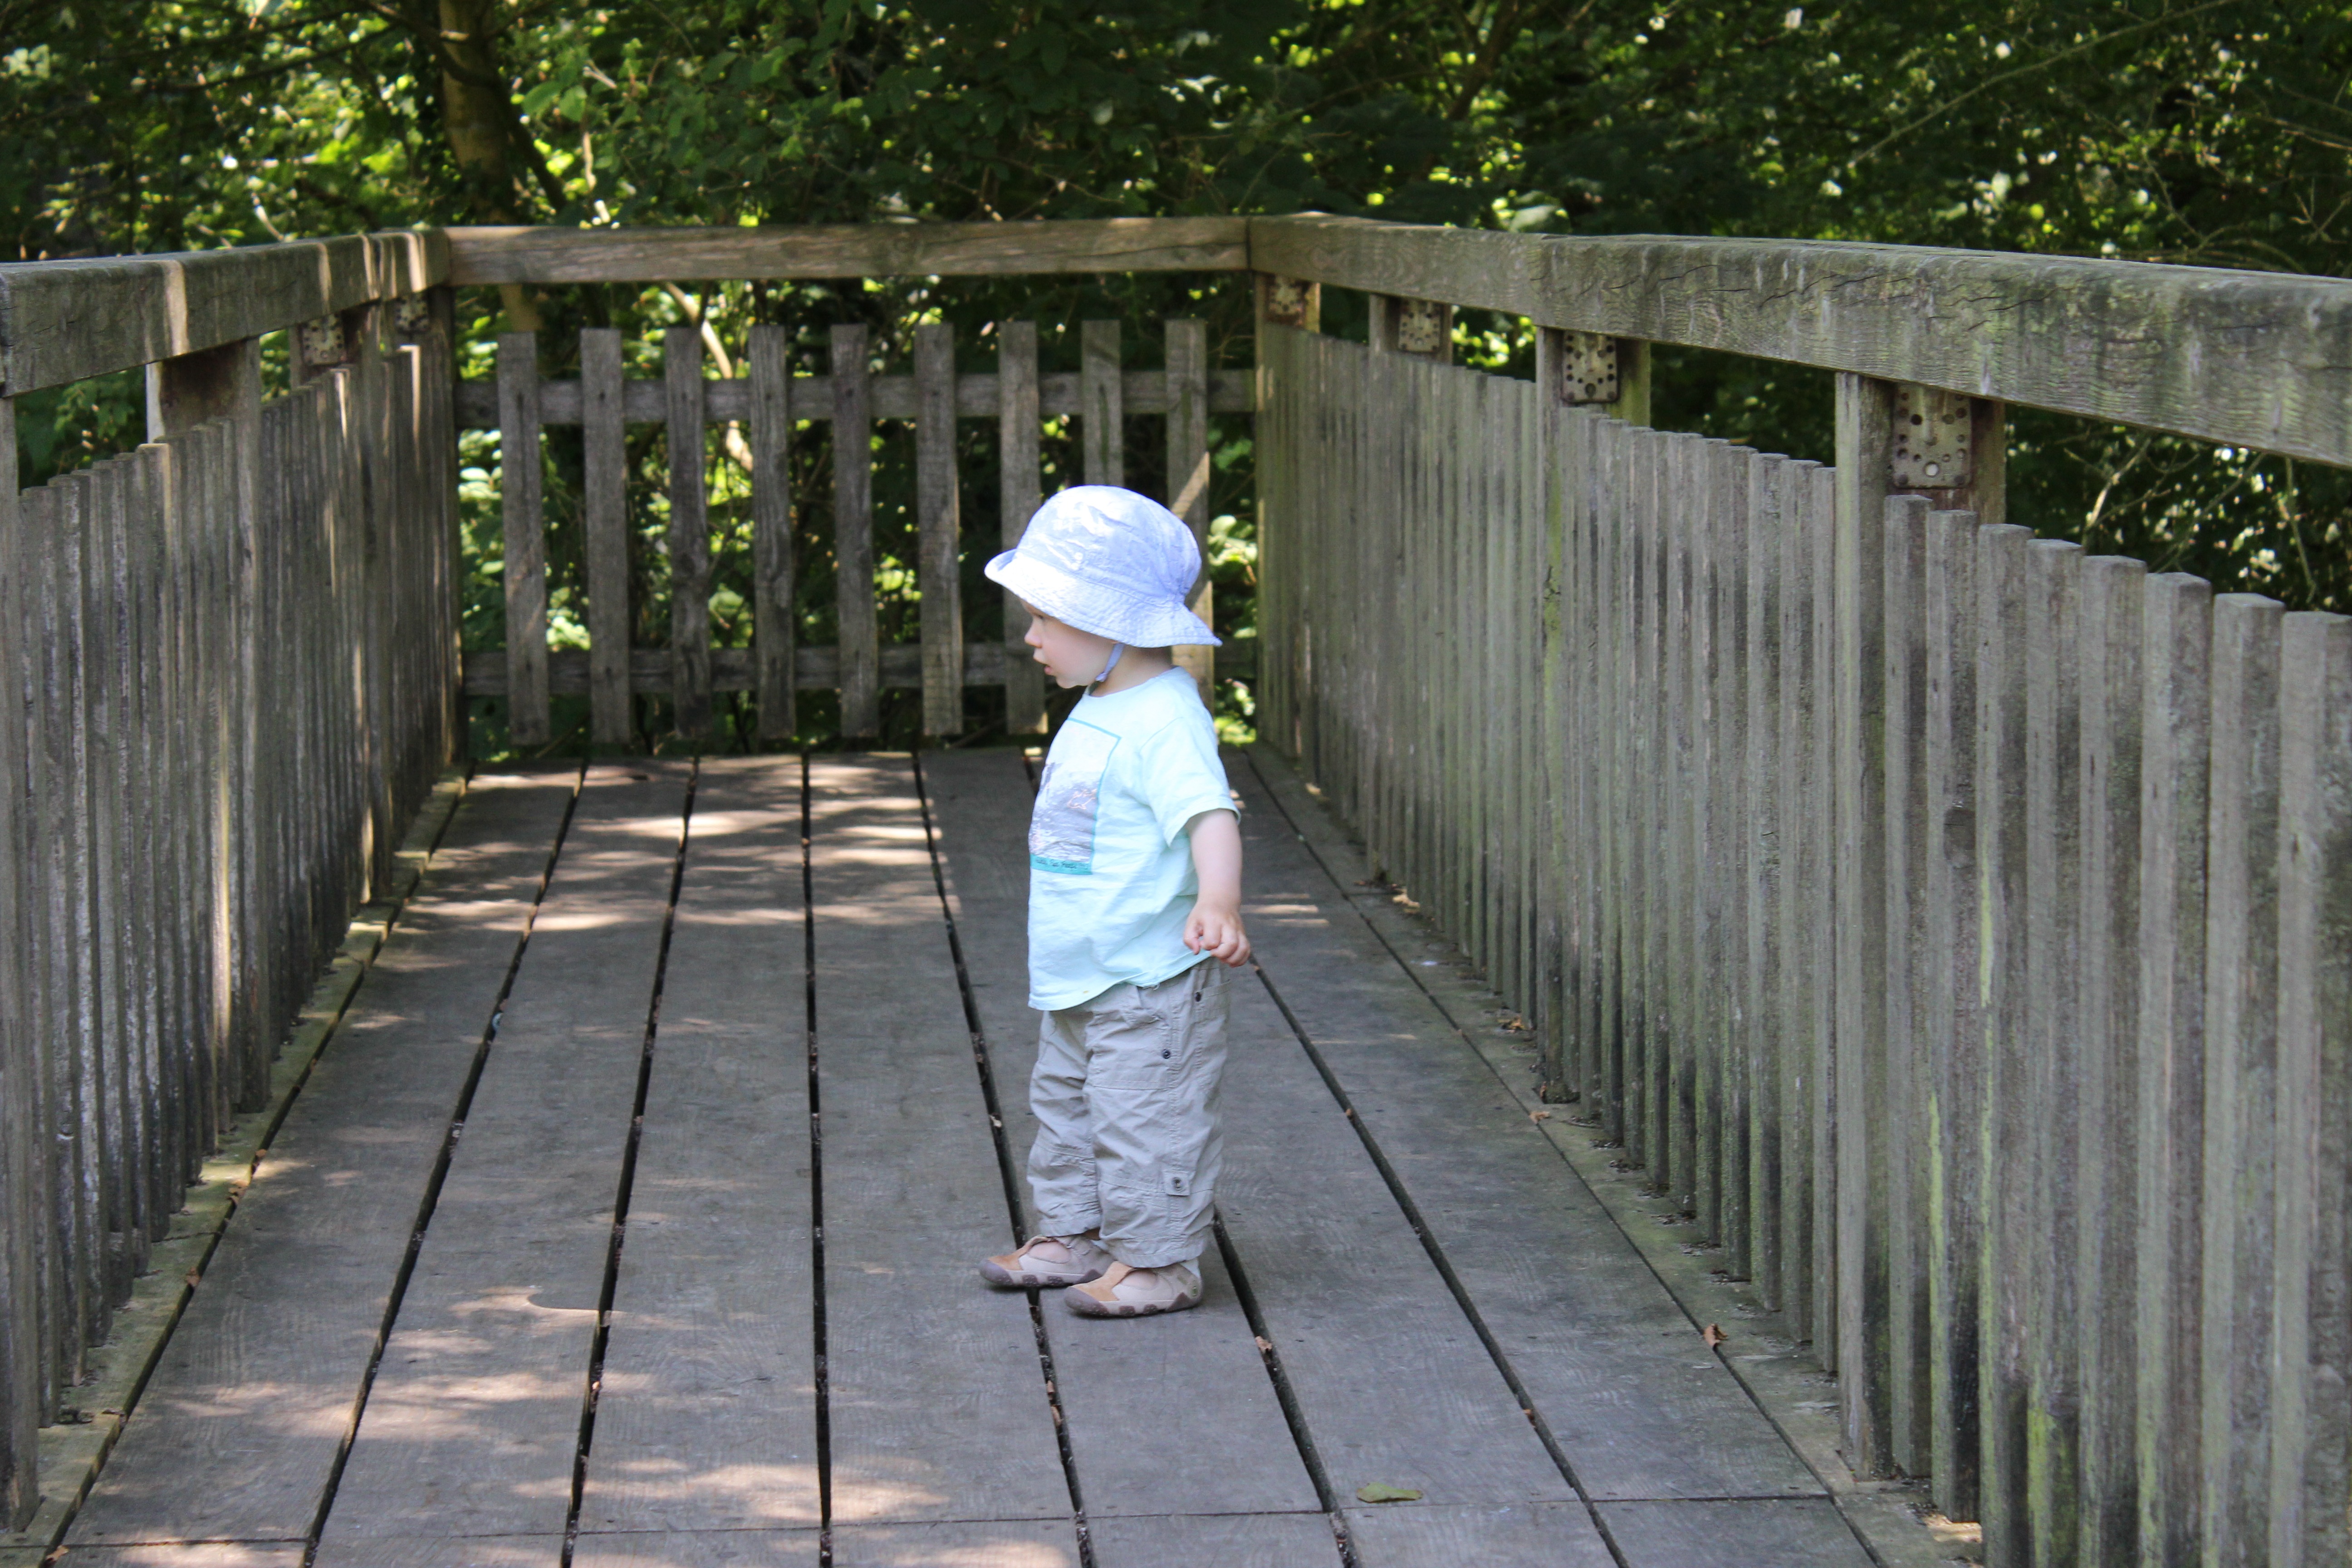
fence, track, bridge, walkway, railing, hat, waterway, discover, marvel, little boy, outdoor structure